We Have the Facts and We're Voting Yes

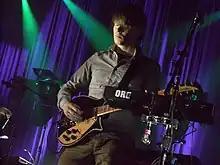
Producer Chris Walla, pictured in 2008.

Like past releases by Death Cab for Cutie, Walla served as producer on "We Have the Facts and We're Voting Yes". He initially attempted to follow one of his idols, engineer Steve Albini, who holds a studio approach similar to realistic photography: this is simply documenting what is occurring with little intervention. Walla found the perspective unsatisfactory due to the constantly evolving nature of his recording locales and equipment. In the end, he viewed his job as to do what best serves the song, and letting production flourishes complement the songwriting rather than distract. The recording of drums proved to be somewhat difficult; the snare drum went out of tune two days into recording and with Gibbard possessing only mild skill with the instrument, none of the band members knew how to tune it. He played drums for the bulk of the album, having steadily spent time practicing for sufficiently improving his expertise. On "We Have the Facts and We're Voting Yes", Gibbard plays to a click track for ensuring his timing. Good contributed percussion to the tracks, "Company Calls Epilogue" and "The Employment Pages". Death Cab for Cutie decided to record the two songs the day before mastering was set to begin for the album. Good returned at the trio's insistence to record drums for the songs, both of which were fully tracked and mixed at the last minute.